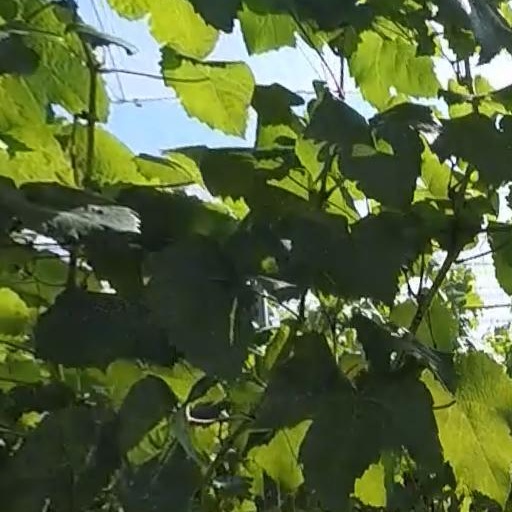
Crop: grape